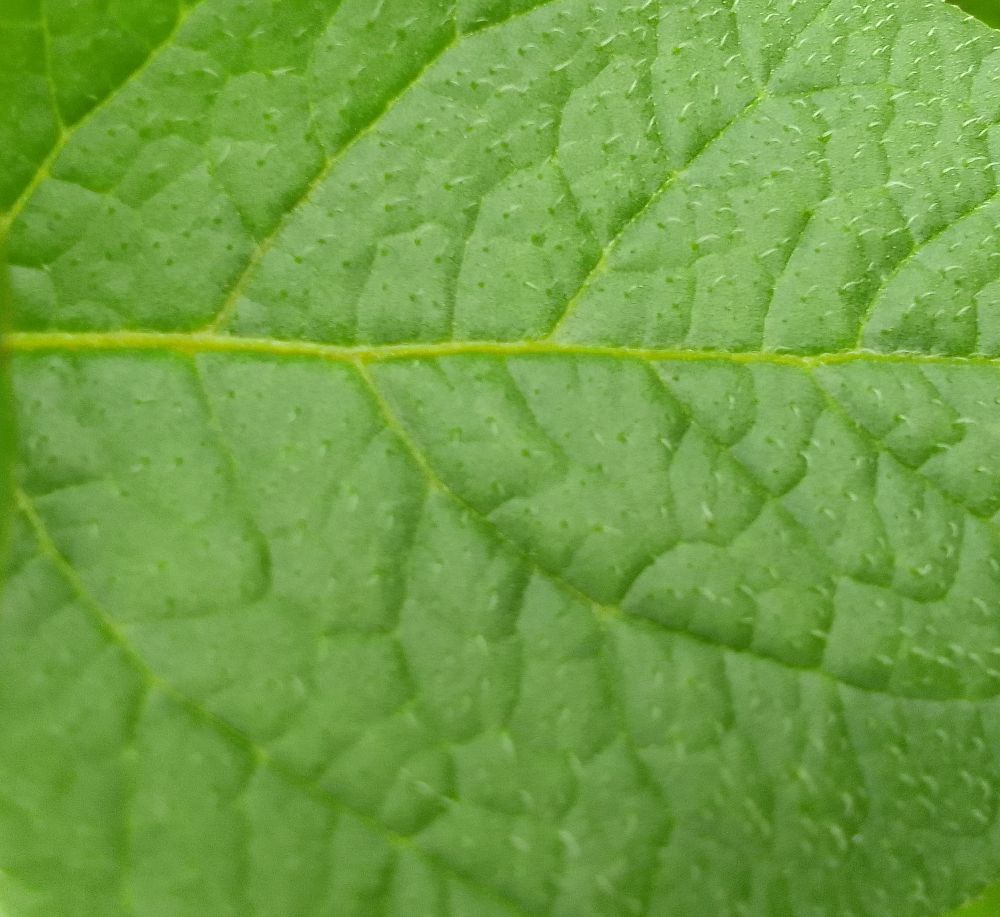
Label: Healthy